Relationships for incarcerated individuals

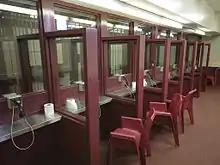

To ameliorate life in prison, inmates will often utilize different methods of social support. Some of the more salient options for inmates are to form surrogate families, participate in religious activities, and enroll in educational programs.